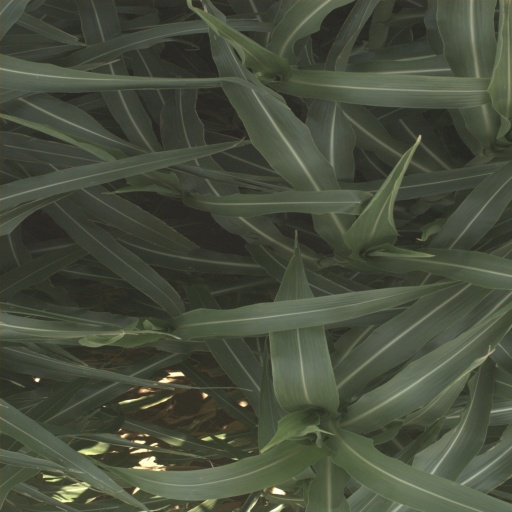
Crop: sorghum